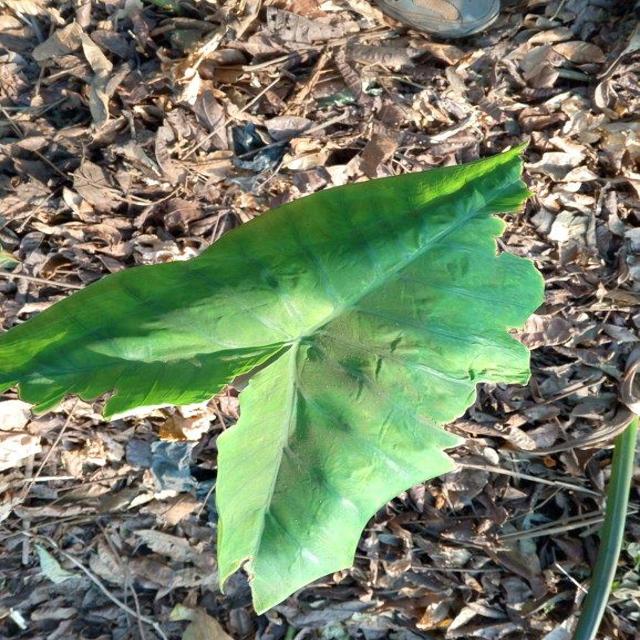
Label: Healthy